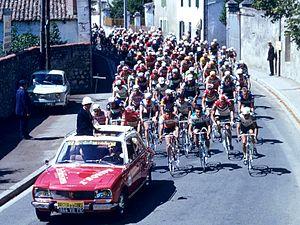
Tour de France cycliste 1970, seconde étape La Rochelle-Angers. Juste après le départ, les coureurs cyclistes passent rue Marius Lacroix en face du n° 51. Au premier plan on aperçoit la moto du journal télévisé qui est suivie par la voiture du Directeur du Tour précédant les coureurs. Dans le peloton on distingue un cycliste en maillot jaune, c' est Eddy Merckx (vainqueur de la première étape Limoges-La Rochelle). Cette photographie a été prise depuis l' étage du 51 bis. Image recadrée. La Rochelle, Charente Maritime, France.